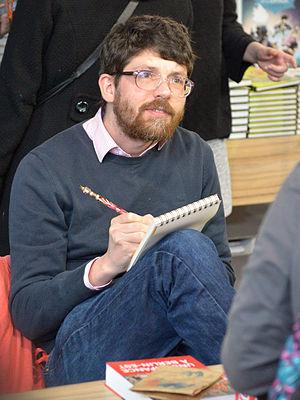
Le dessinateur allemand Mawil au Festival International de la BD d'Angoulême, 30 janvier 2015.